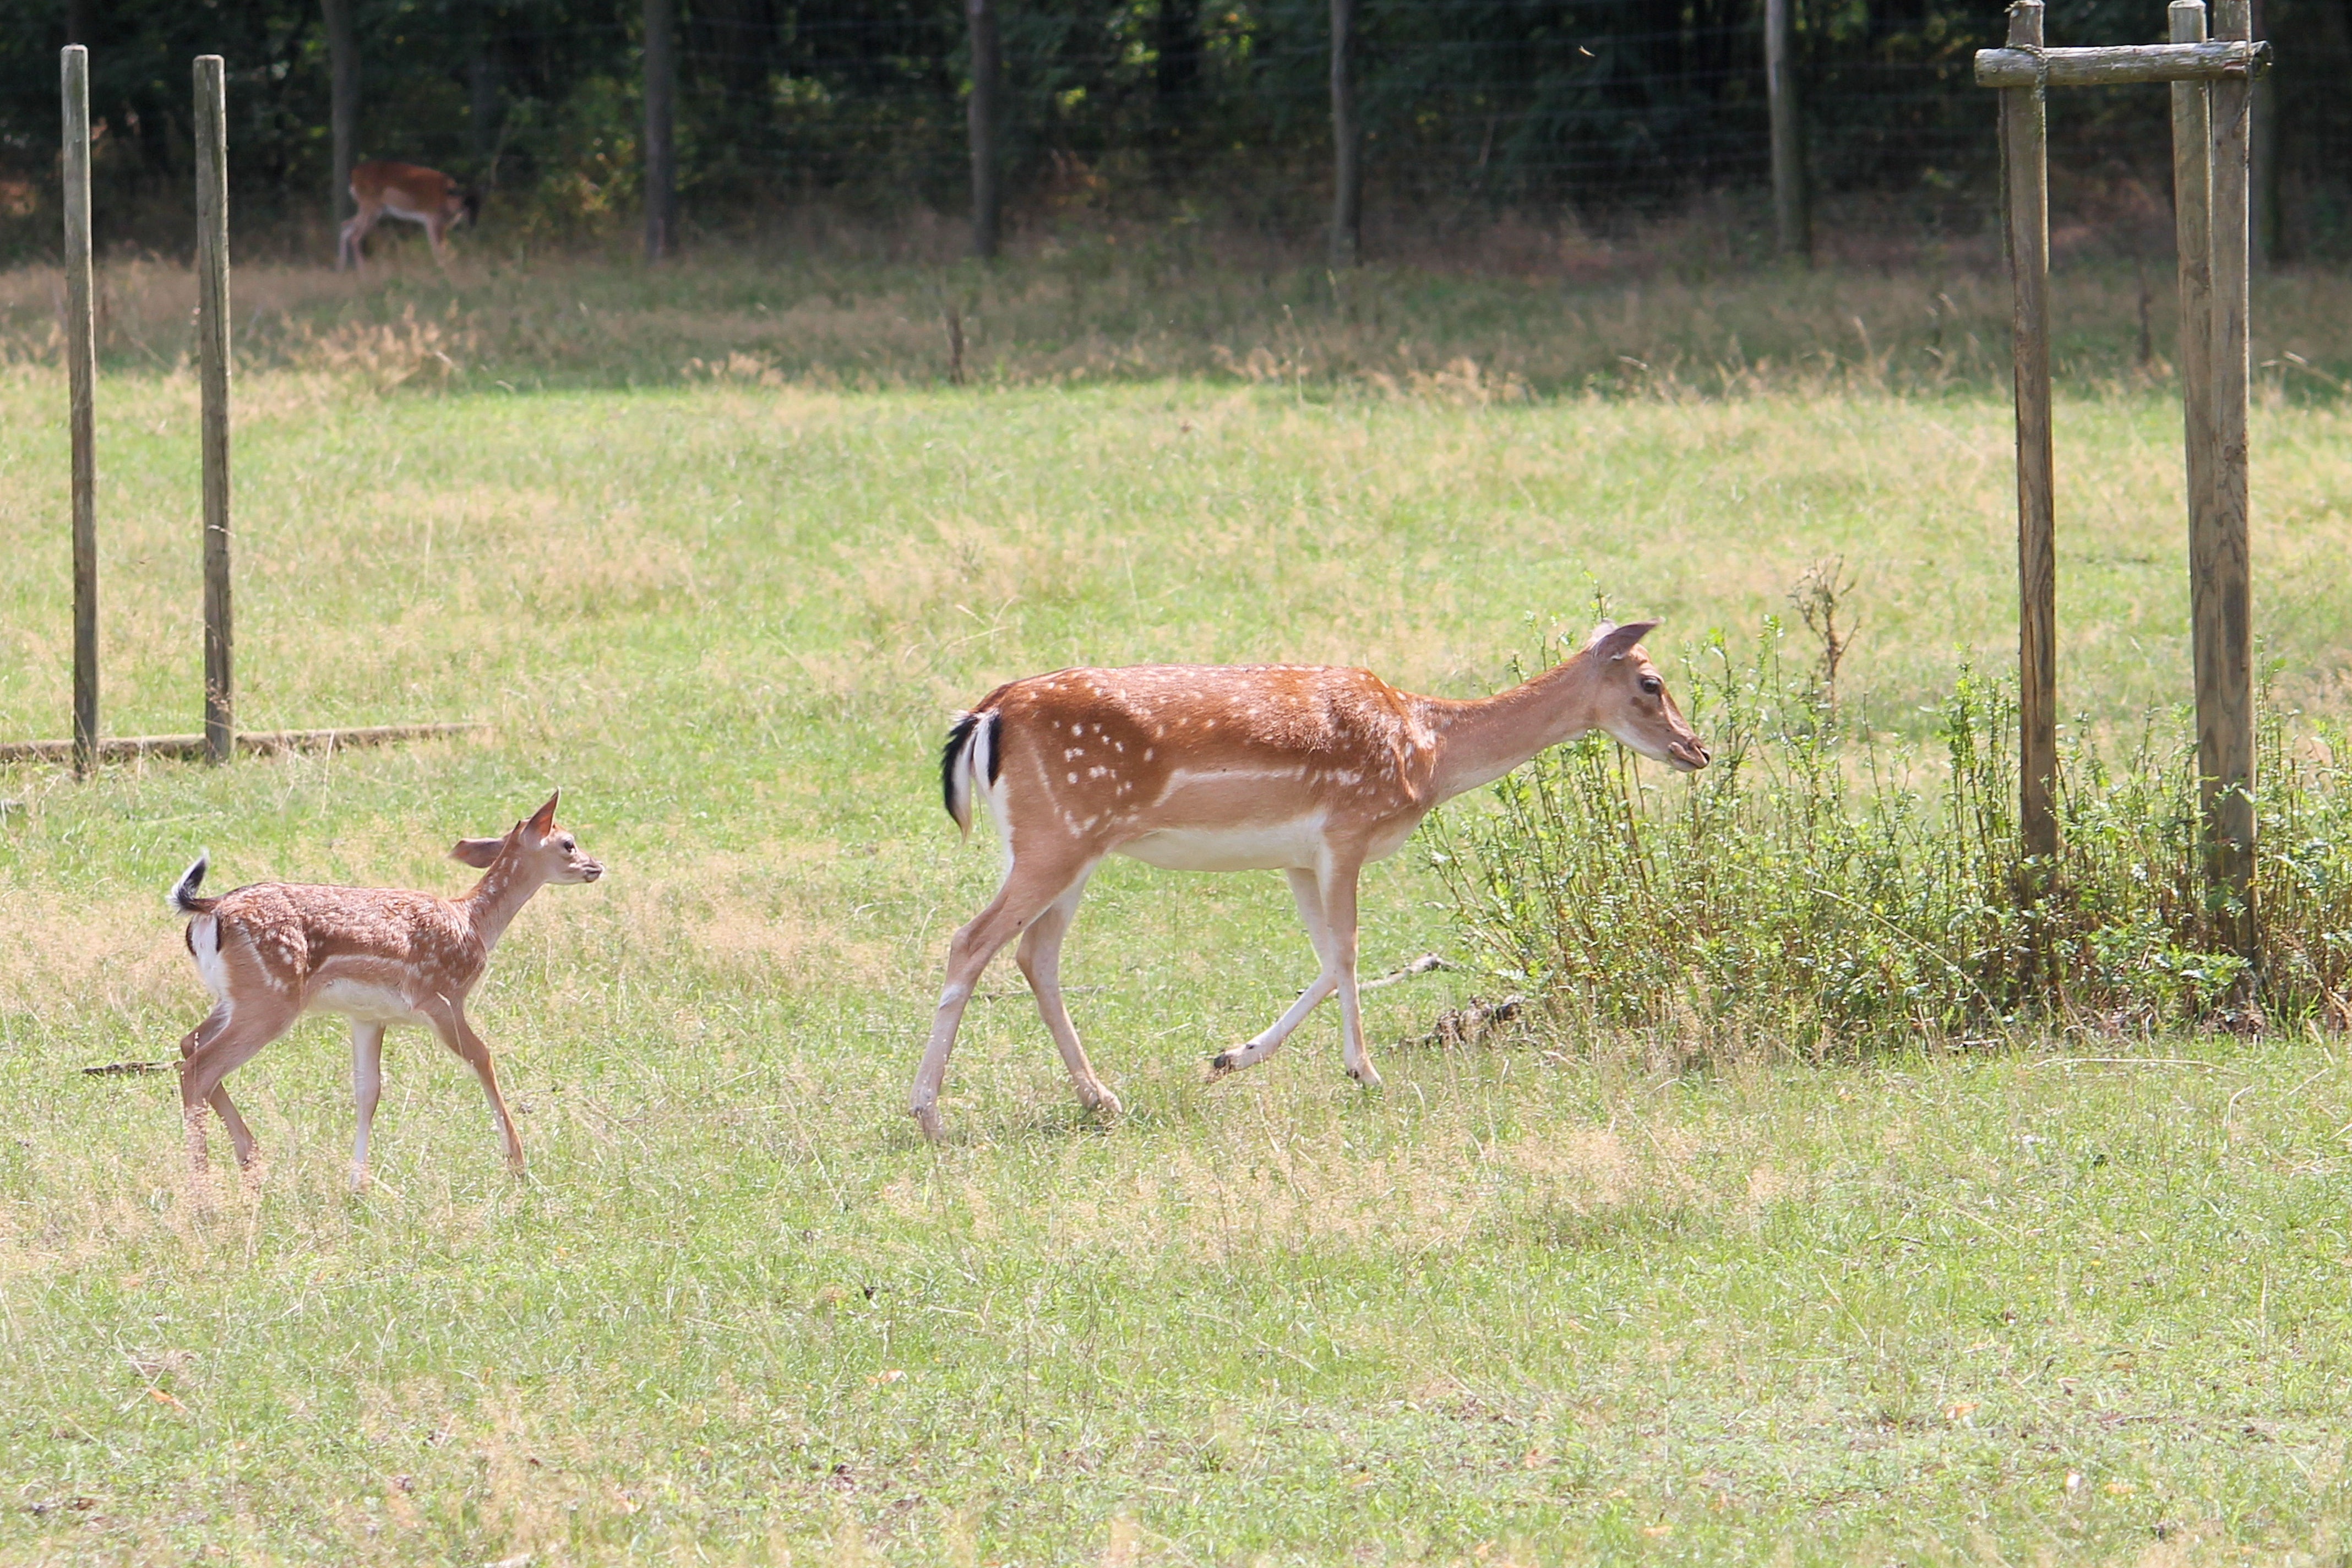
nature, forest, prairie, wildlife, deer, mammal, fauna, savanna, gazelle, grassland, vertebrate, impala, roe deer, fallow deer, white tailed deer